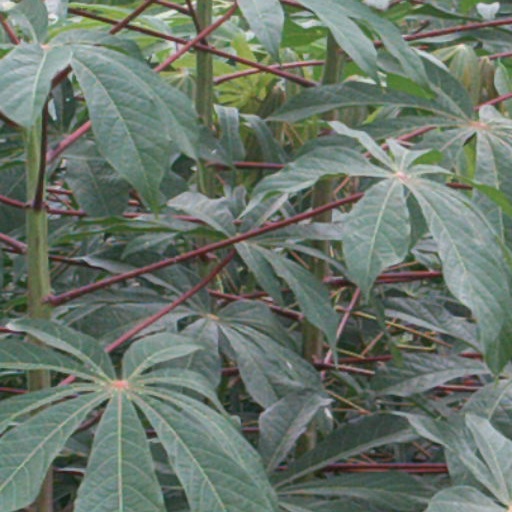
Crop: cassava